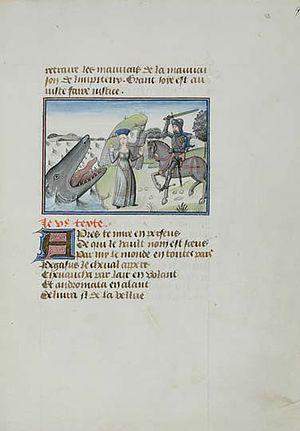
Christine de Pisan, Epître d'Othéa Fondation Martin Bodmer, Cologny Cod. Bodmer 49
Le Codex Bodmer 49 contient l’« Épître d’Othéa » qui a été écrit par Christine de Pisan vers 1400. L’attrait que suscite ce manuscrit est notamment dû à ses cent peintures. Antoine de Bourgogne, grand bibliophile, commanda ce manuscrit vers 1460.